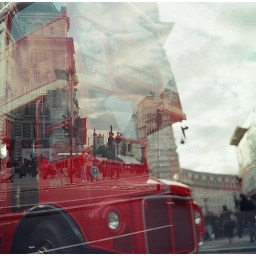
Double exposure of the big red bus in Picadilly Circus, LondonLubitel, ISO 800 Lomography film